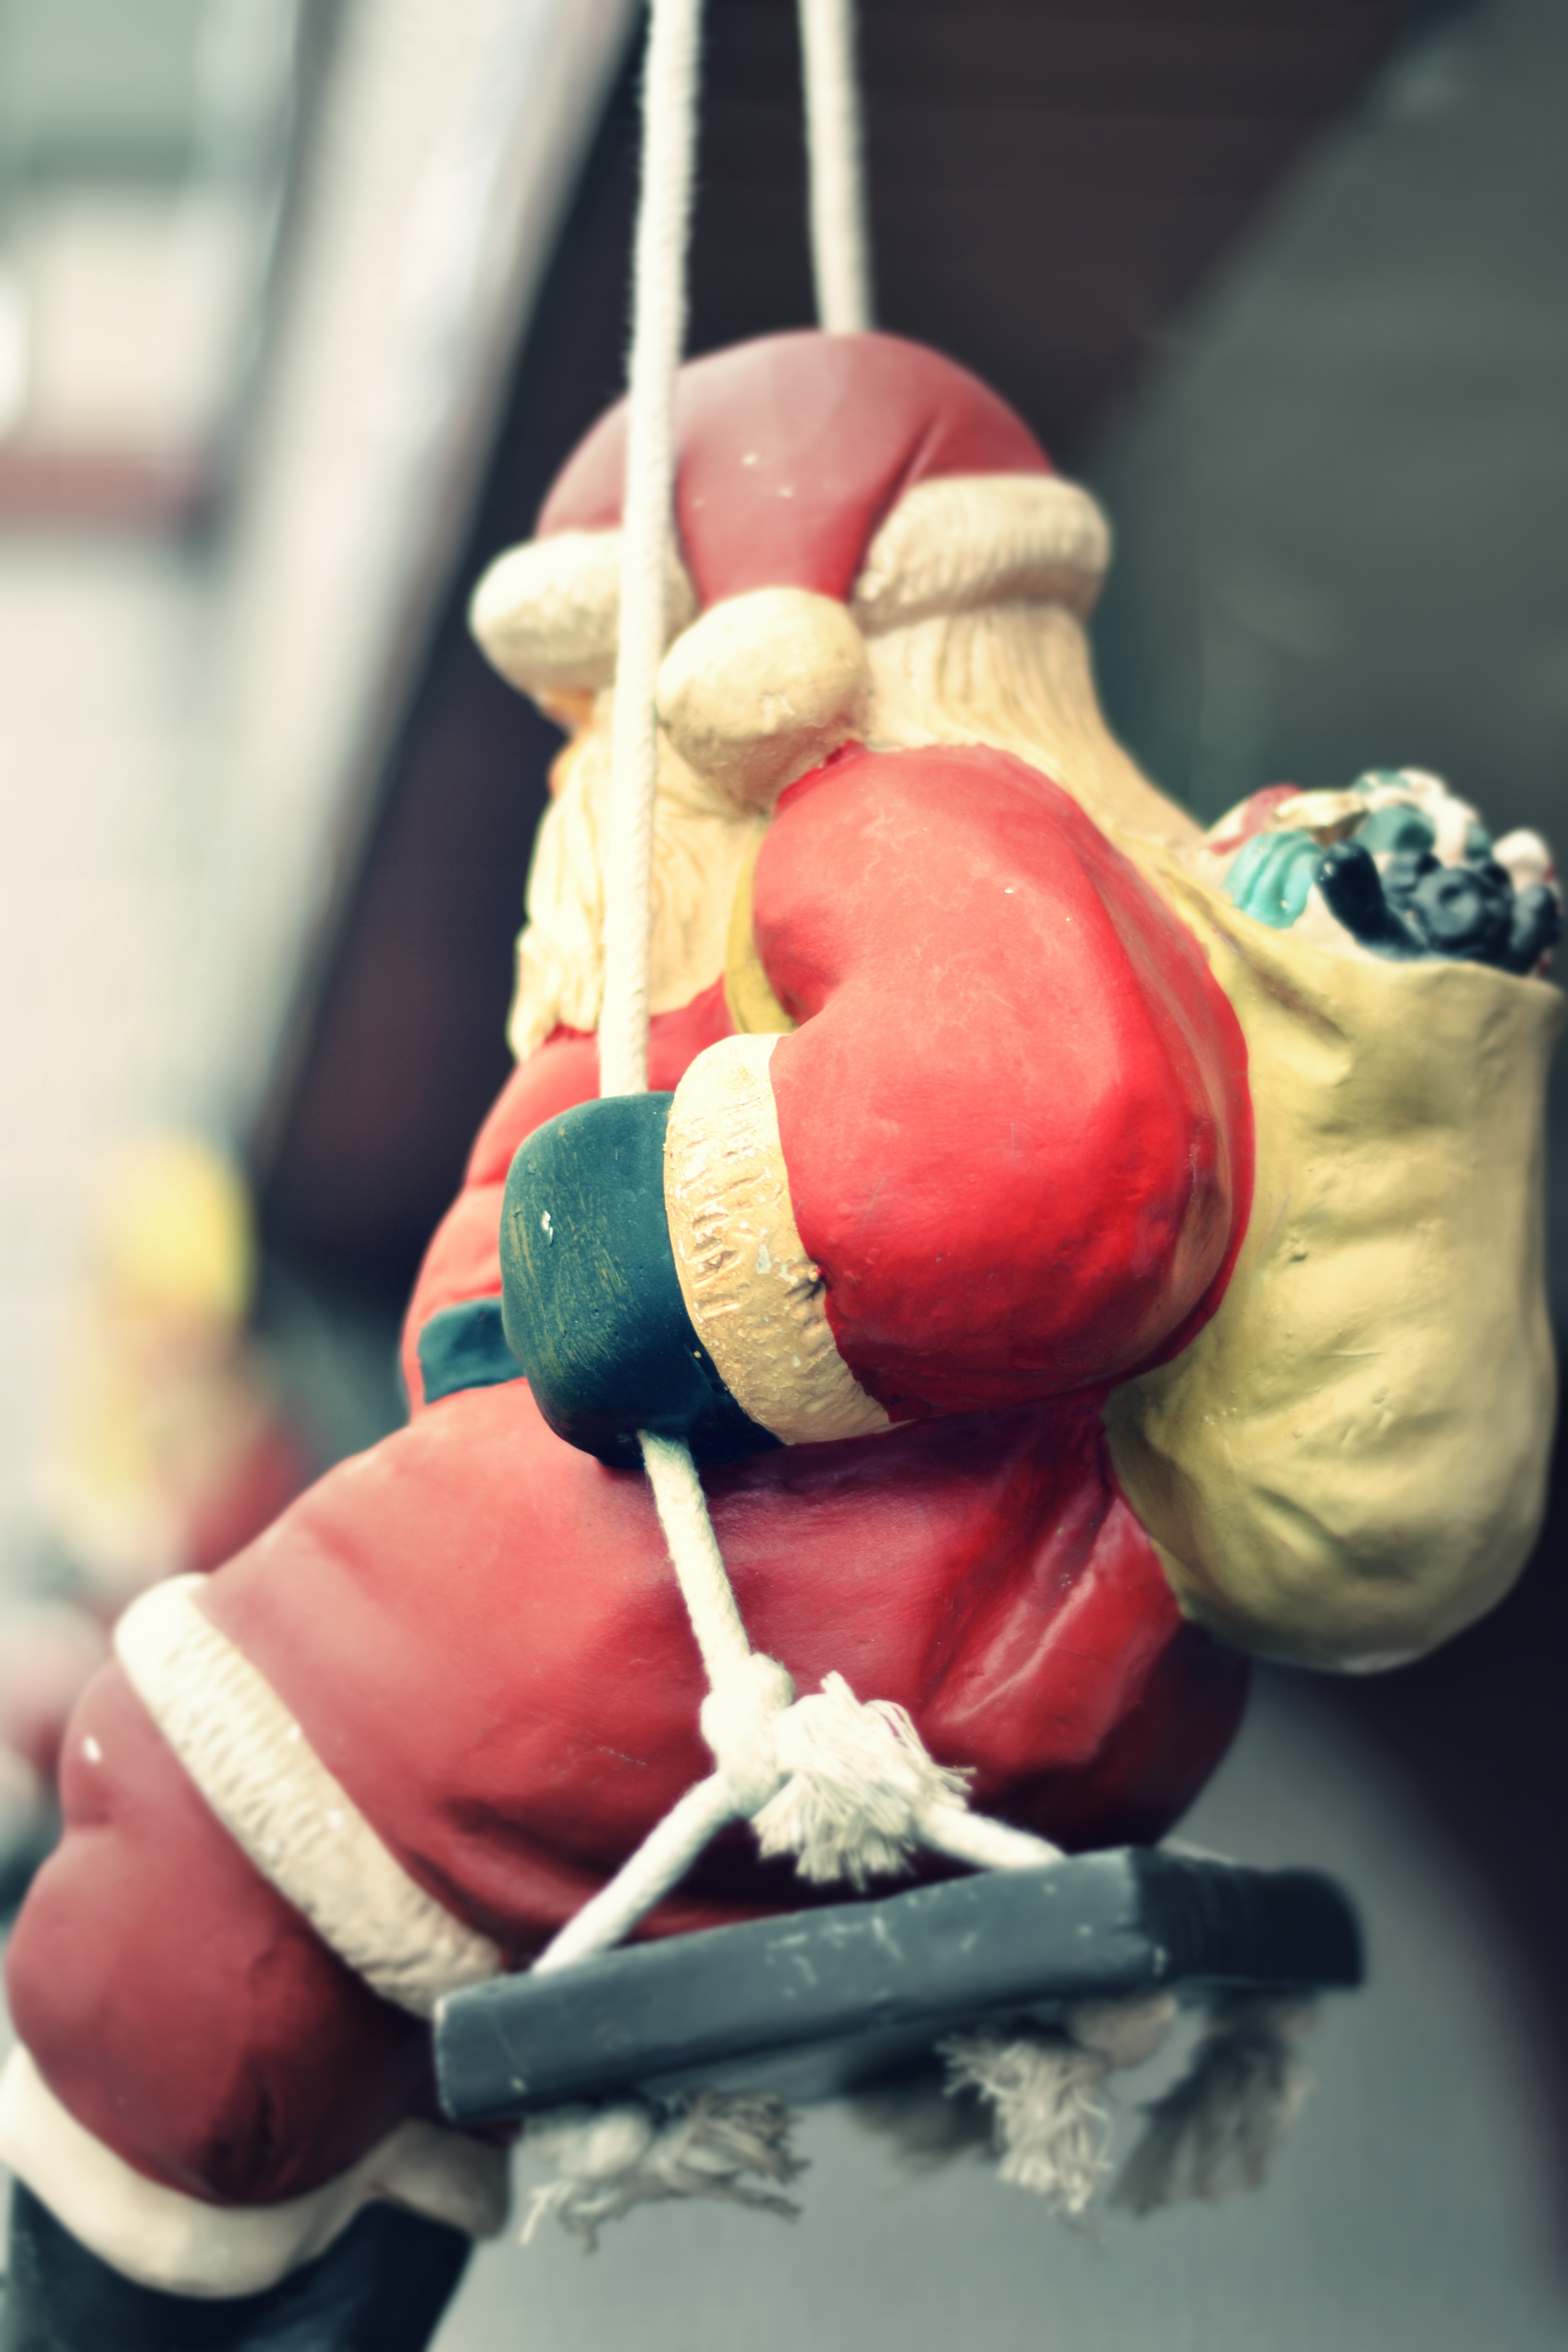
hand, red, color, toy, art, organ, sweetness